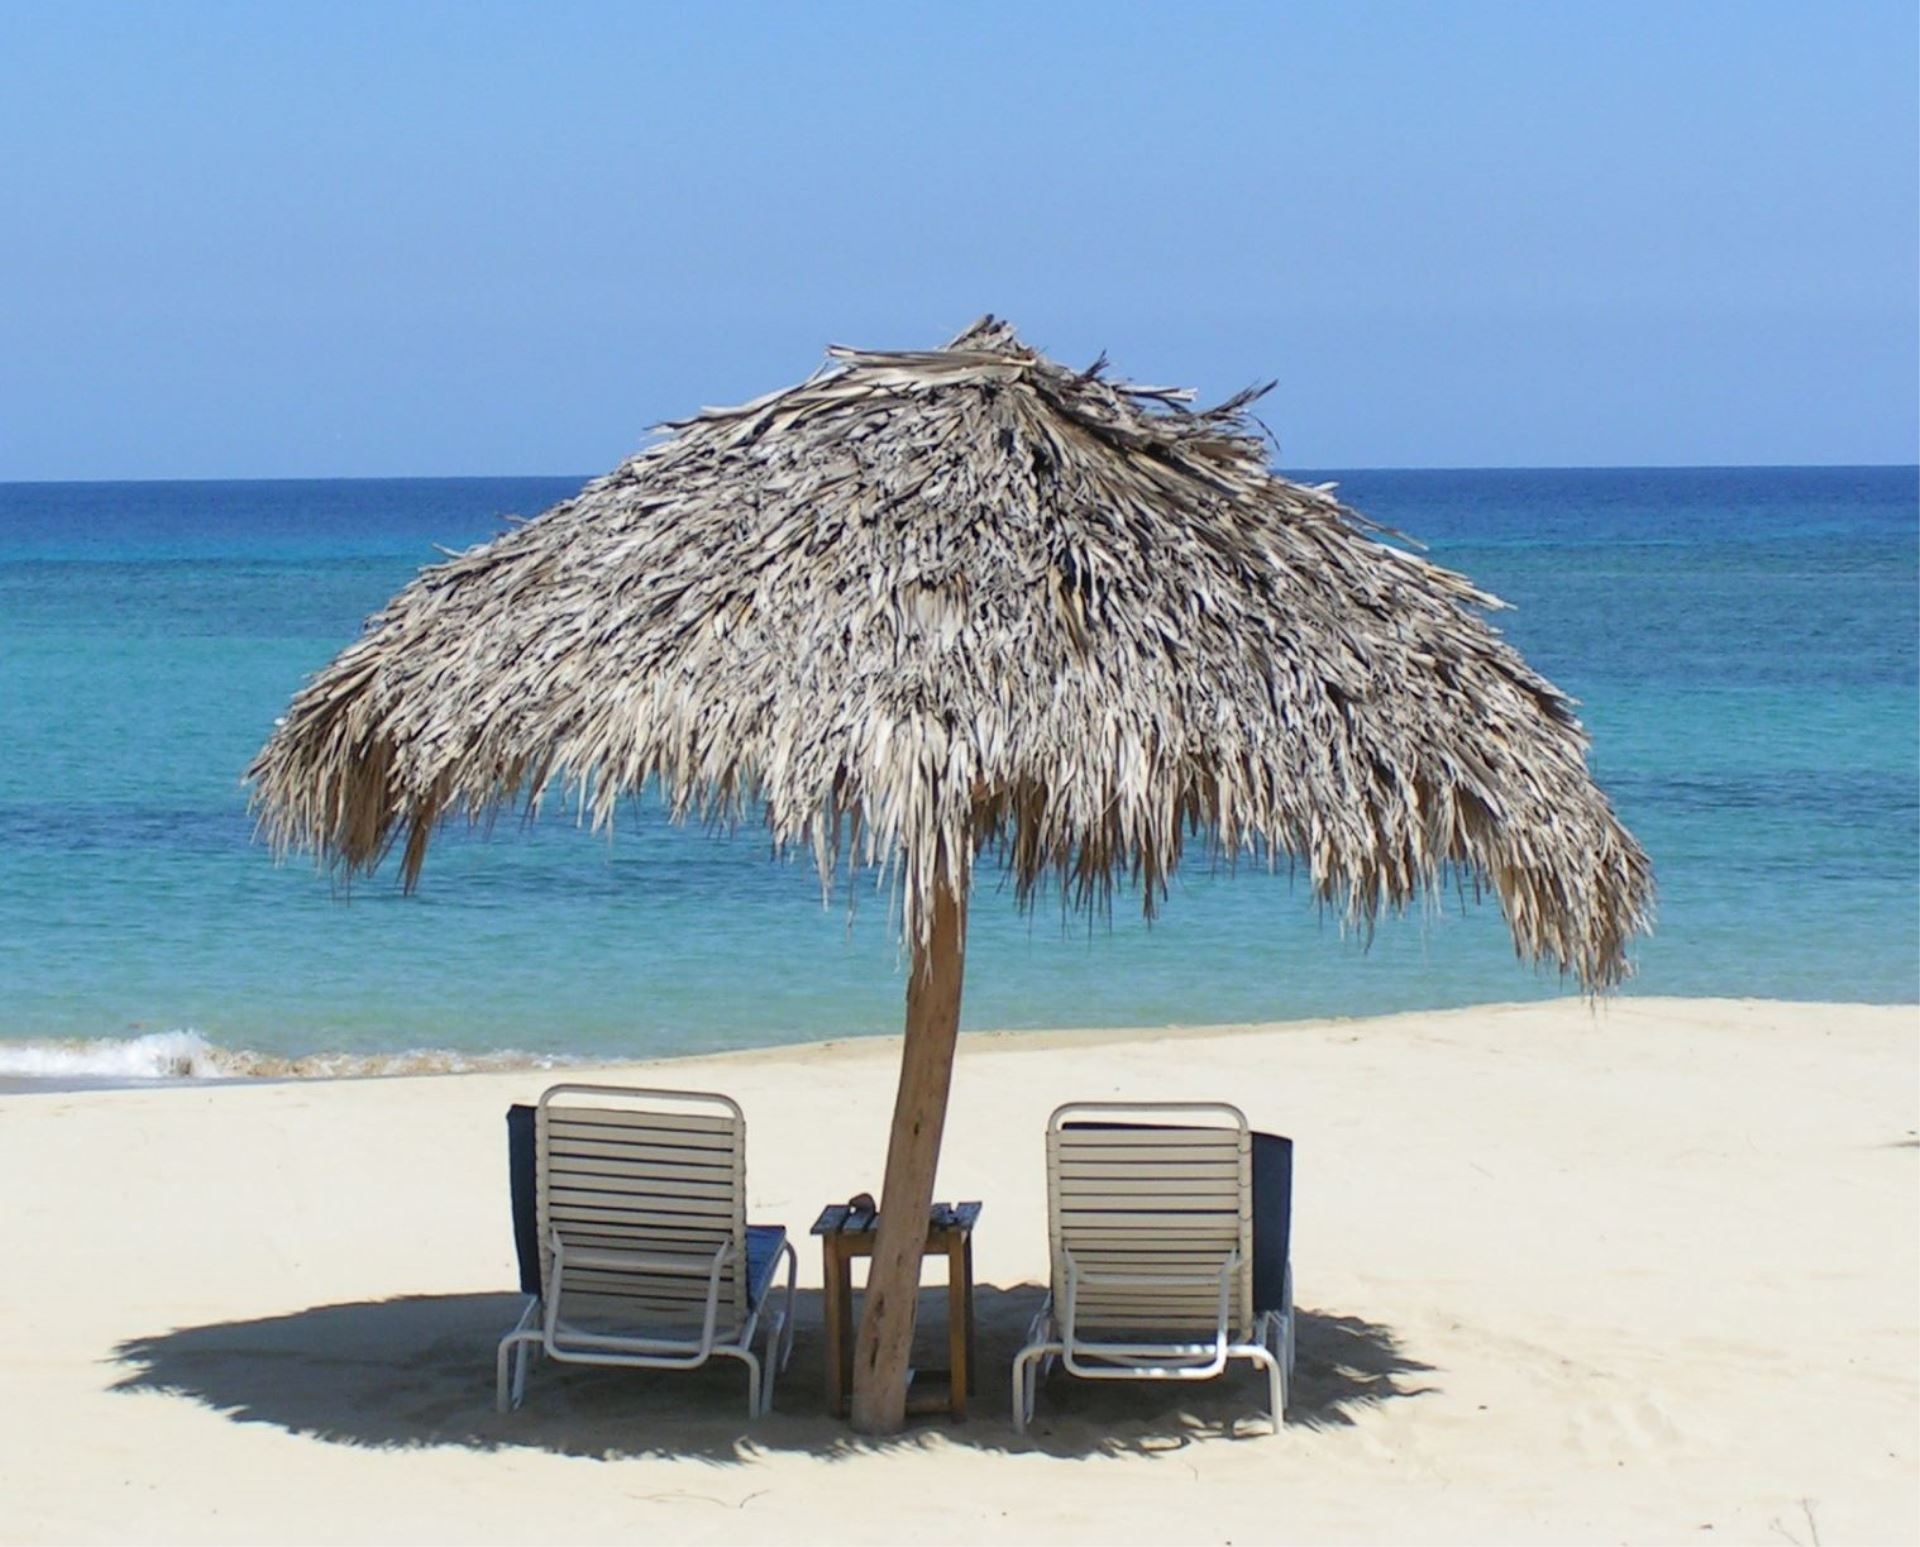
beach, sea, coast, tree, water, outdoor, sand, ocean, sun, shore, summer, vacation, travel, idyllic, relax, paradise, tranquil, tropical, holiday, bay, island, blue, tourism, body of water, relaxing, coconut, sunny, relaxation, turquoise, resort, exotic, cape, tropical beach